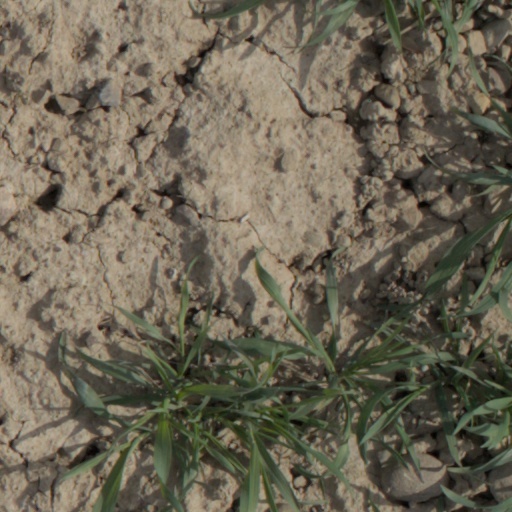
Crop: wheat